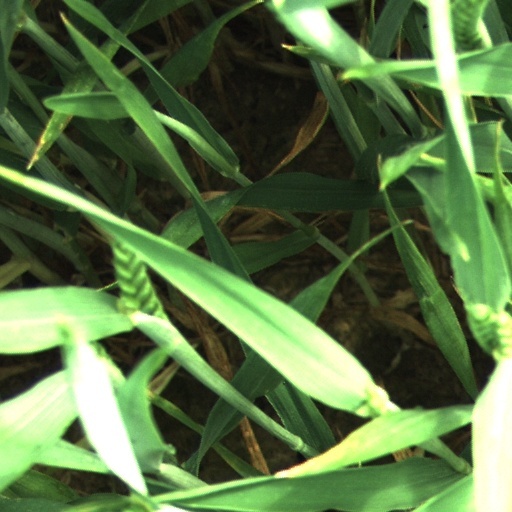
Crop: wheat